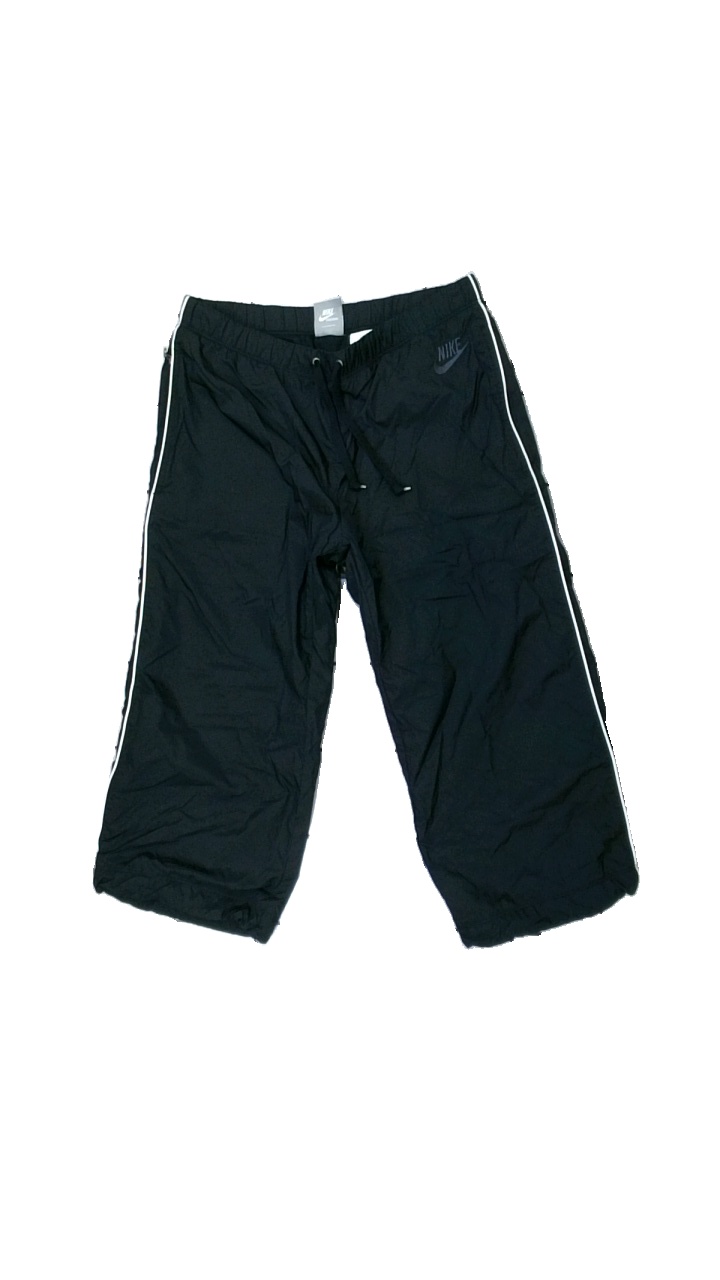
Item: Trousers (Ladies)
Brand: Nike
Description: svarta knäbyxor med logga fram
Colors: Black, White
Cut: Regular
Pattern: Logo print
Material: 80% nylone 20% polyester
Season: All
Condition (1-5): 5
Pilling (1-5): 5
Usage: Reuse
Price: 50-100